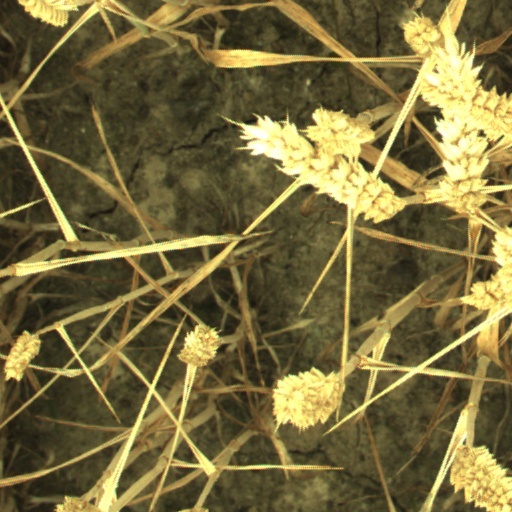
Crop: wheat